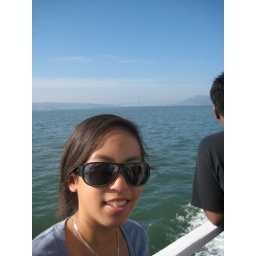
headed to alcatraz. if you squint, you can see the golden gate bridge in the background